Lanchester 10

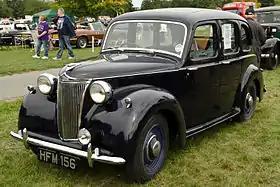
1947 Lanchester 10 (LD10)

The Lanchester 10, or Lanchester Ten, is a model of car that was produced by the Lanchester Motor Company intermittently from 1900 until 1951. It was the first production car offered for sale by the company.